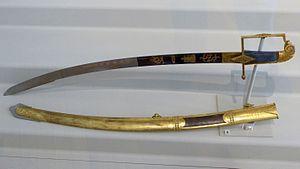
Nice (Alpes-Maritimes, France), sur la promenade des Anglais, la Villa (palais plutôt) Masséna, siège du musée du même nom. Sabre d'honneur offert par le Directoire au général Rusca
Nicolas-Noël Boutet, né le 18 avril 1761 et mort en 1833 à Paris, est un armurier français qui a été directeur général des Manufactures d'armes et Ateliers de réparation de France.